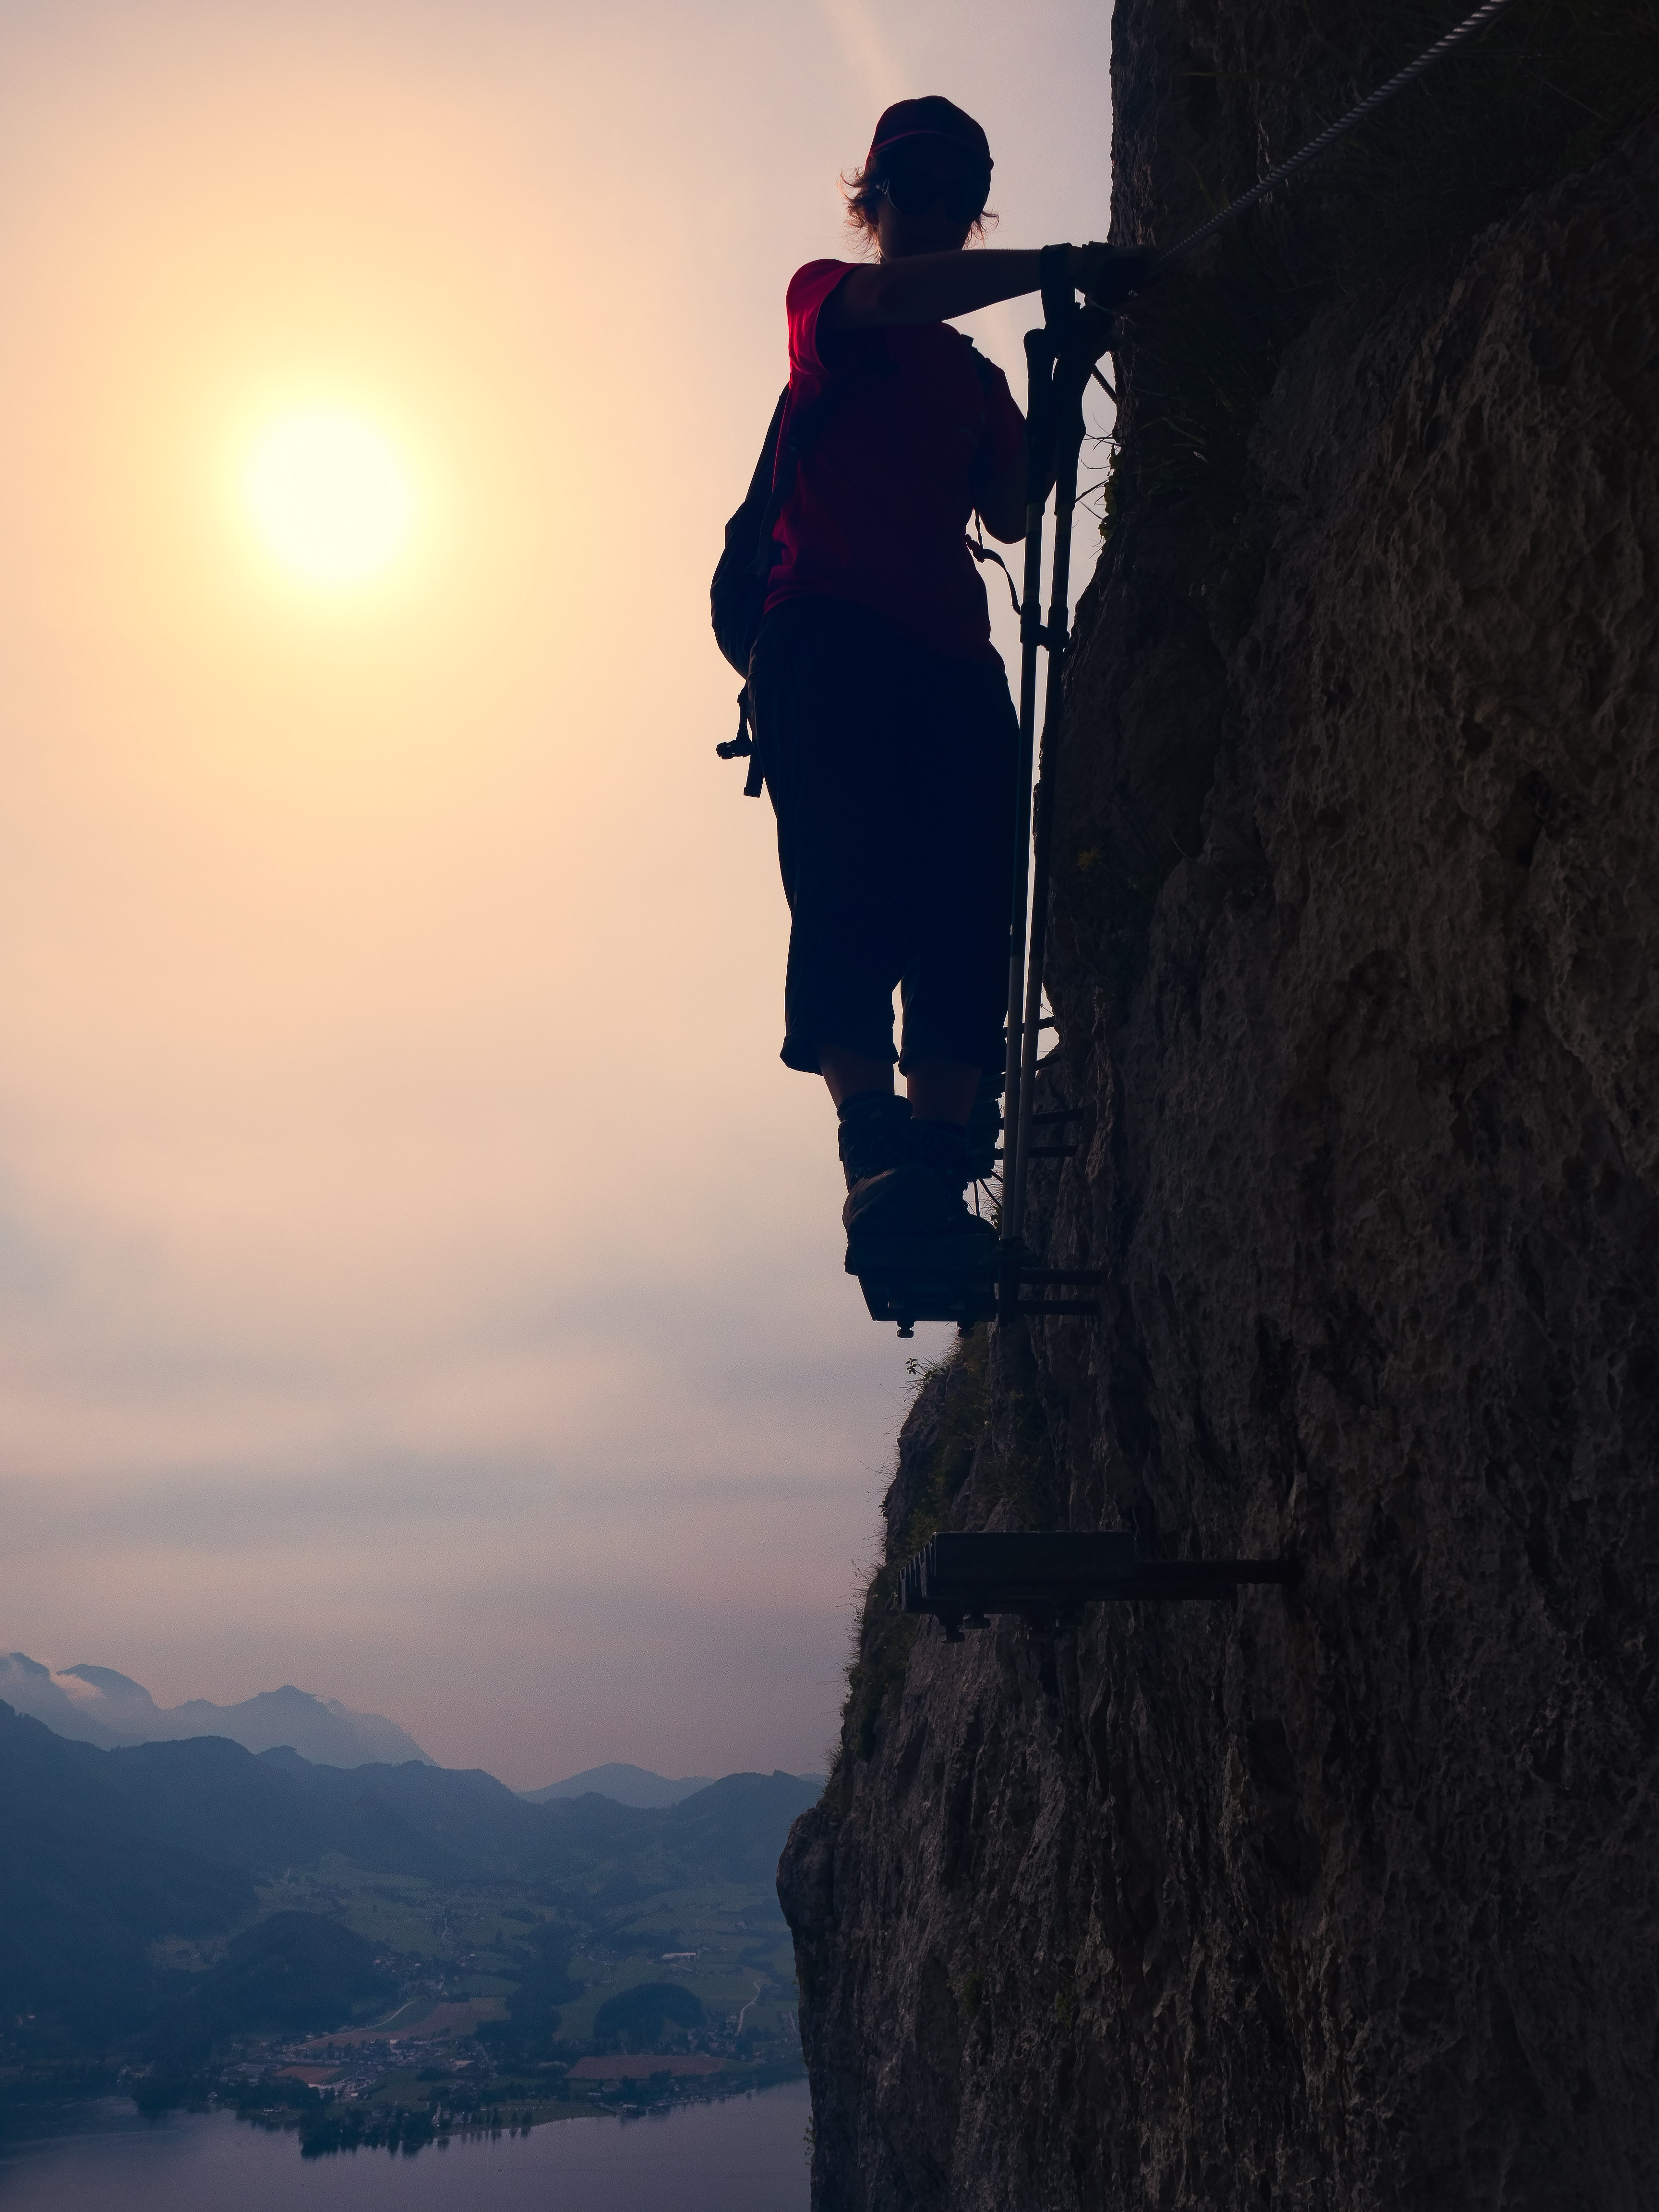
silhouette, mountain, adventure, extreme sport, austria, at, gmunden, ober sterreich